Anna Louise Strong

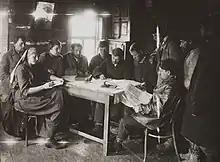
1921 in Samara, Russia, for the American Friends Service Committee.

At a loss as to what to do she took her friend Lincoln Steffens' advice and in 1921 traveled to Poland and Russia serving as a correspondent for the American Friends Service Committee. The purpose of going was to provide the first foreign relief to the Volga famine victims. After a year of that, she was named Moscow correspondent for the International News Service. Strong drew many observations while in Europe which inspired her to write. Some of her works are "The First Time in History" (preface by Leon Trotsky) (1924), and "Children of Revolution" (1925).